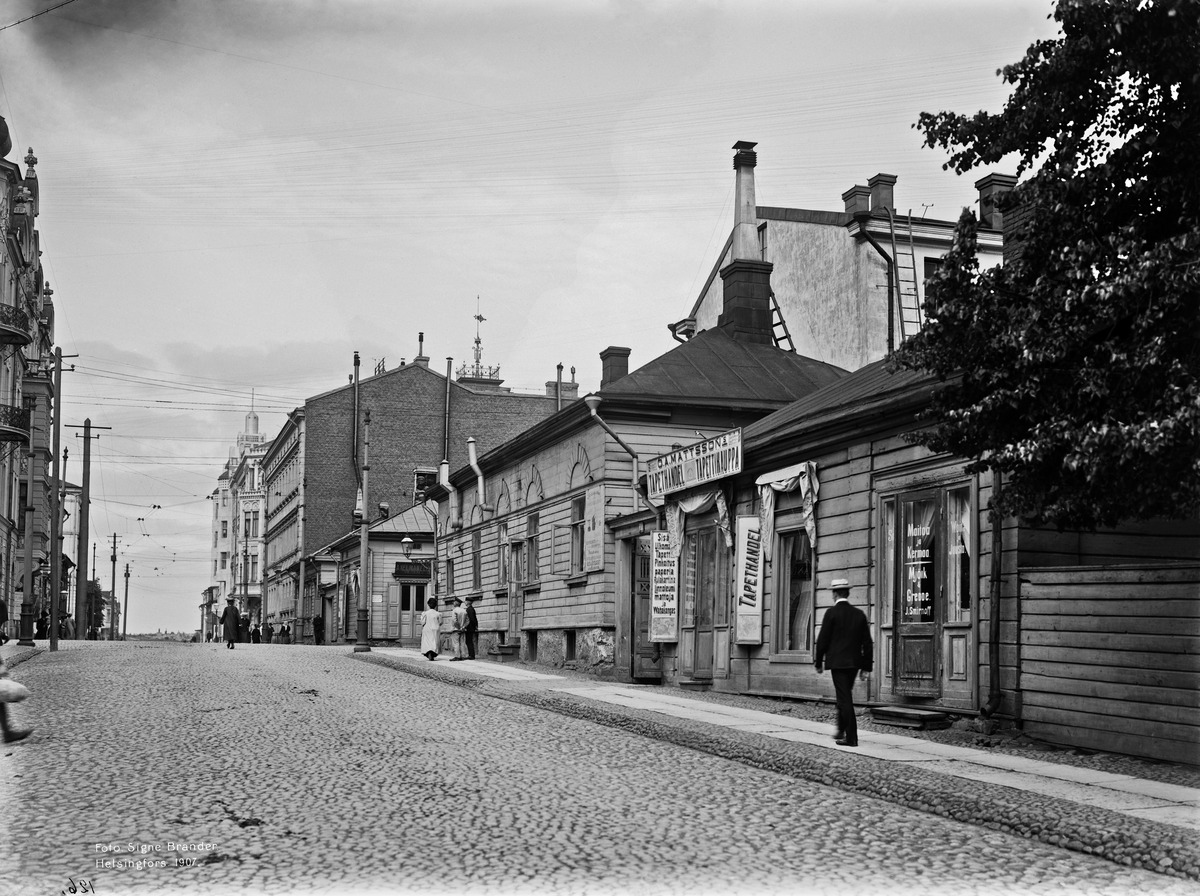
Annankatu 19, 21, 23, 25
sisällön kuvaus: Annankatu 19, 21, 23, 25. mustavalkoinen
Kuvaaja: Brander, Signe, valokuvaaja
Ajankohta: kuvausaika 1907
Paikka: Suomi, Uusimaa, Helsinki, Kamppi Helsinki, Annankatu 19, 21, 23, 25
Aiheet: jalankulkijat, mainokset, puurakennukset